Los Angeles Union Station

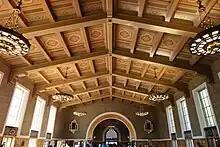
The restored waiting room ceiling in 2022

The station was designated as a Los Angeles Historic–Cultural Monument No. 101 on August 2, 1972, and placed on the National Register of Historic Places in 1980.